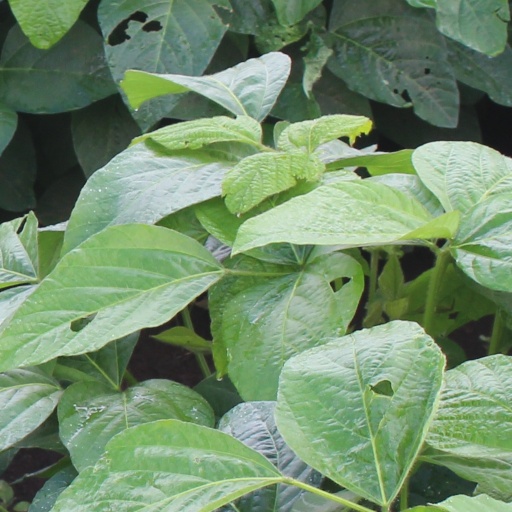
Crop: soybean